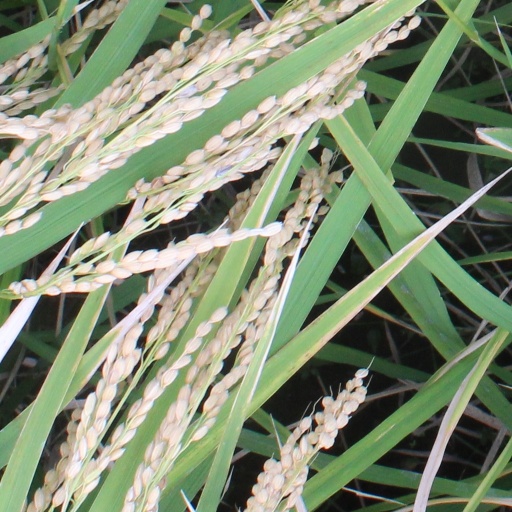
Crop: rice